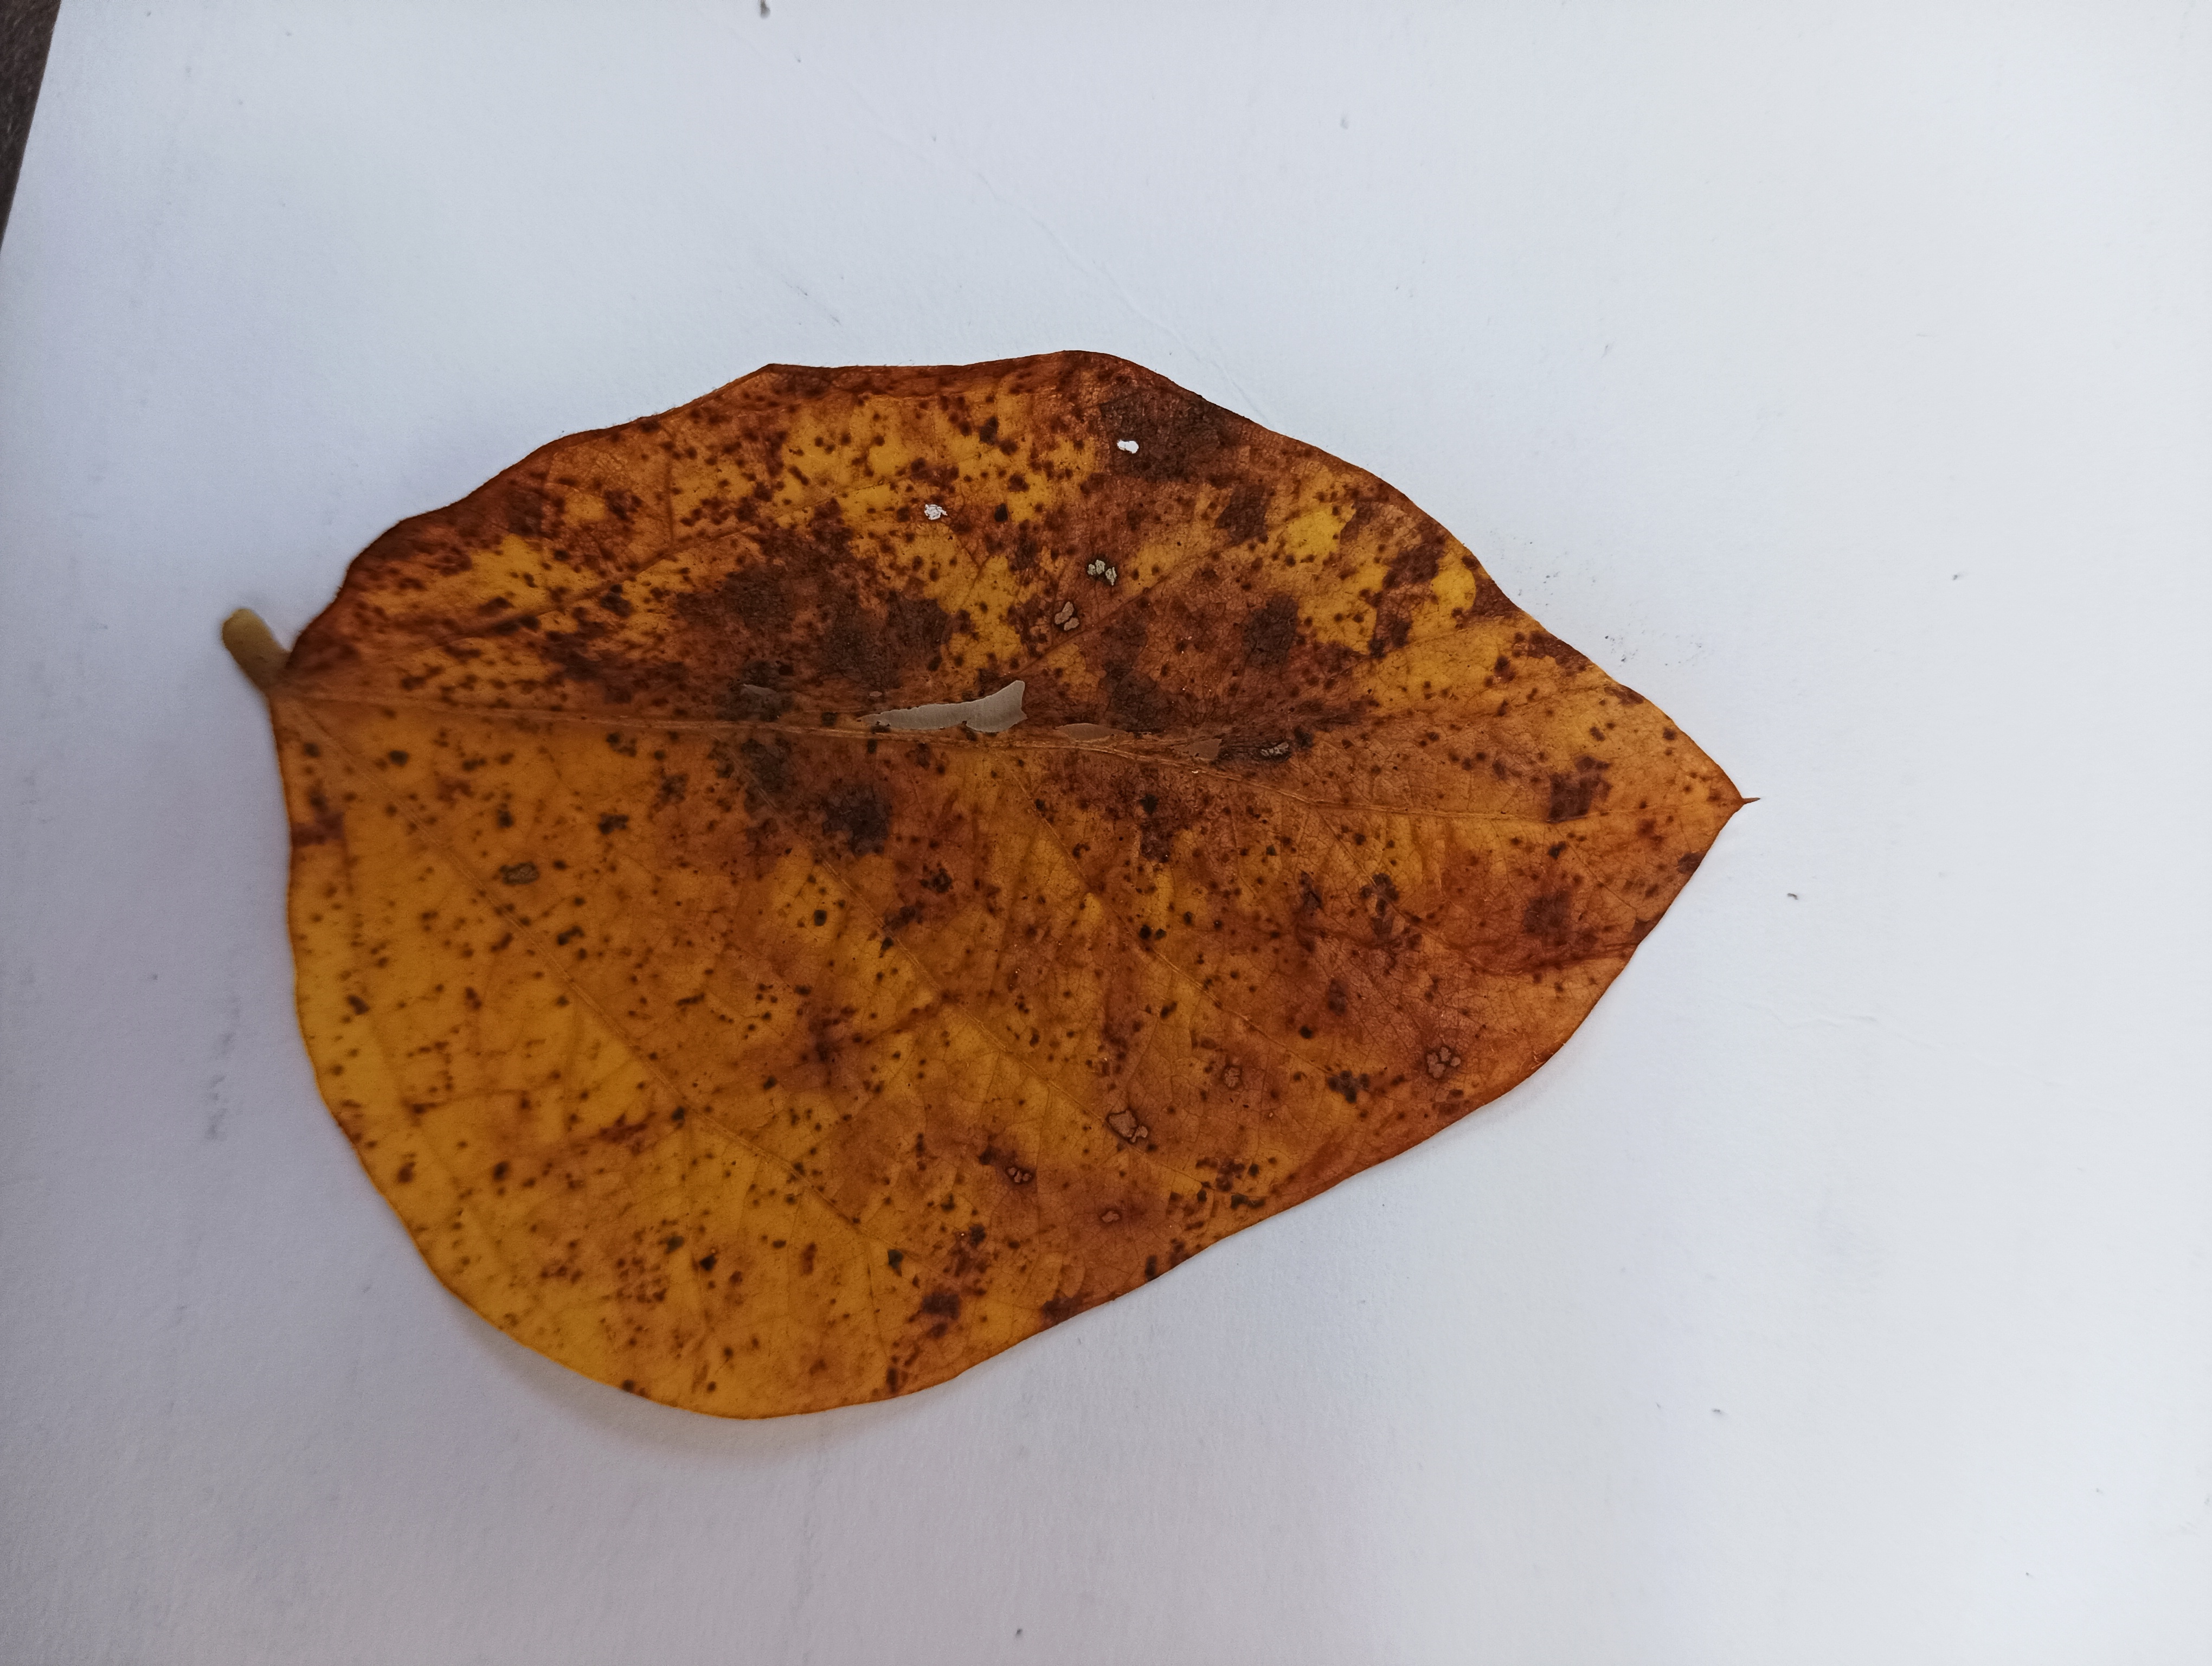
Label: Septoria_Brown_Spot